Lockheed Martin F-35 Lightning II Canadian procurement

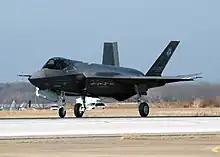
An F-35 test aircraft, showing the Canadian flag on it

In November 2010, representatives of both Boeing and Dassault Aviation formally complained before a Canadian parliamentary committee that, while their F/A-18 Super Hornet and Rafale fighters would satisfy all Canadian Forces requirements, they were not considered and DND officials did not even request detailed data. In December 2010, Eurofighter and Saab offered their own fourth generation fighters – the Typhoon and Gripen, respectively – for less than the F-35's cost, but the Government of Canada stated that the F-35's stealth was the best way to ensure that pilots could safely complete future missions. Chief of the air staff, Lieutenant-General André Deschamps, stated that stealth adds survivability for foreign missions and the element of surprise in Canada's airspace. Philippe Lagassé, a defence analyst at the University of Ottawa, disagreed that stealth benefits domestic interception.